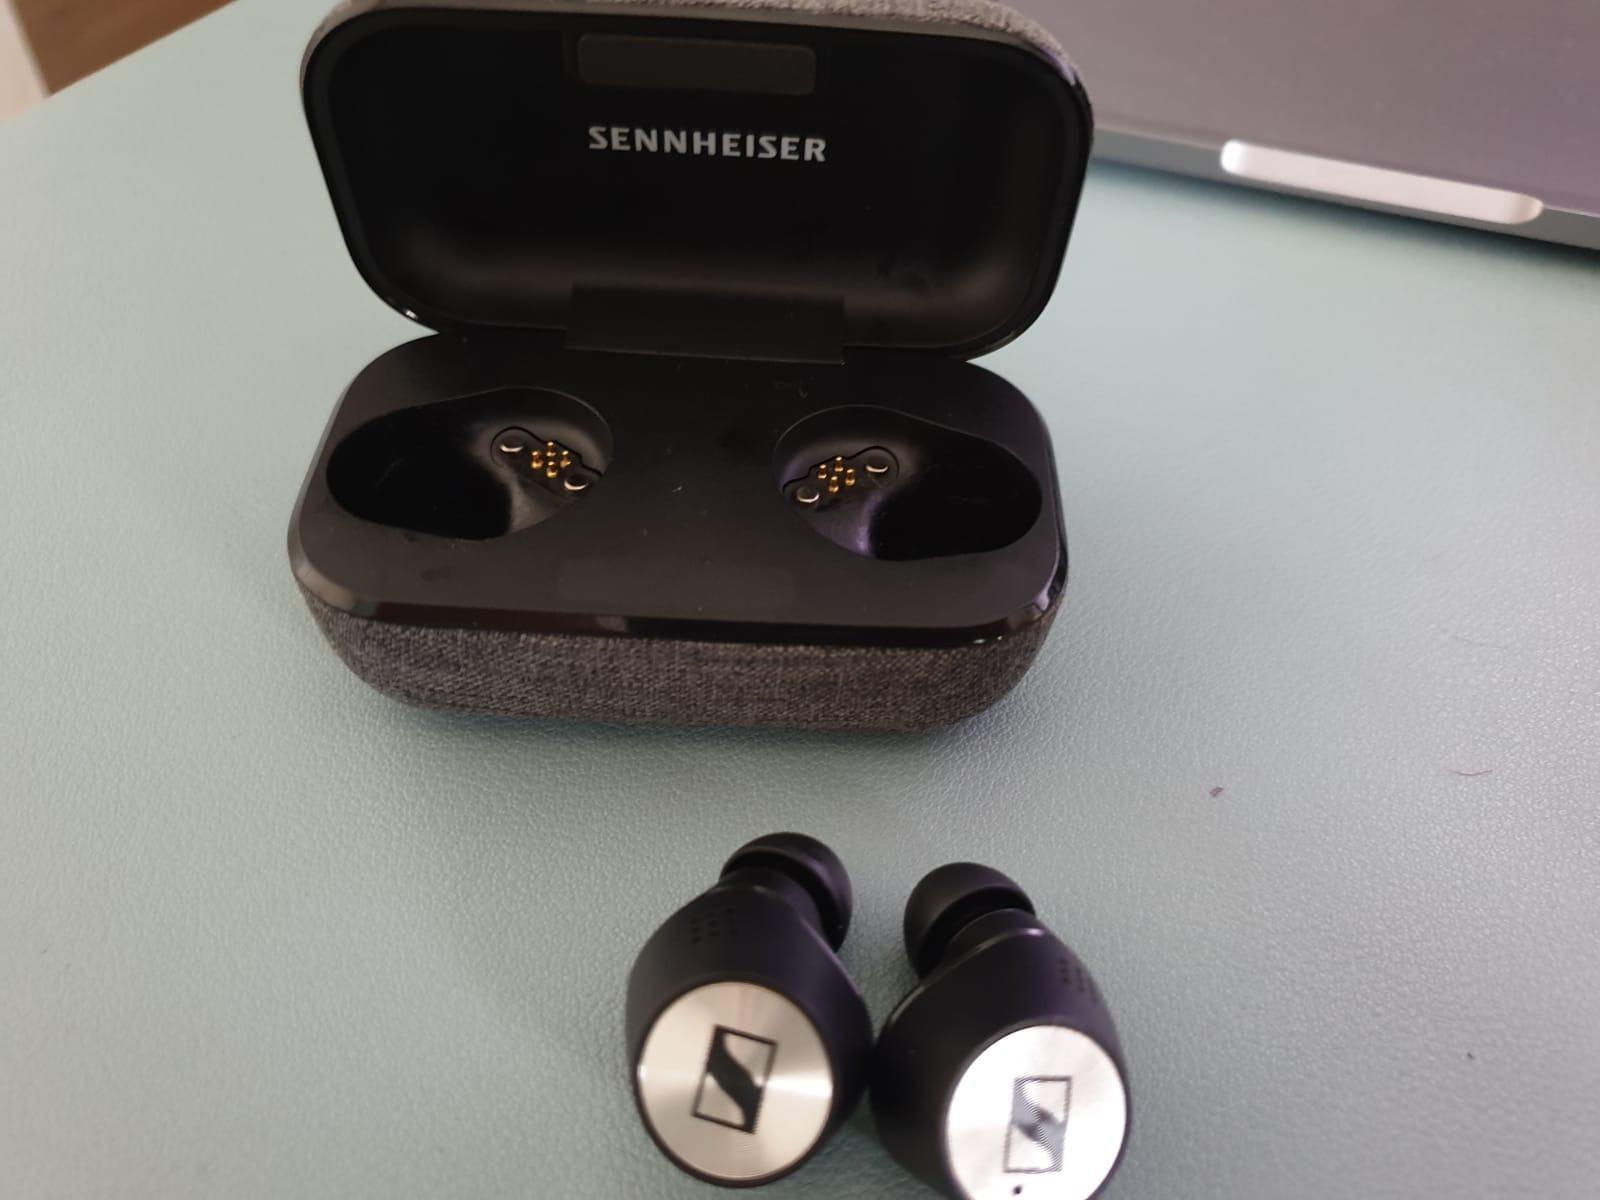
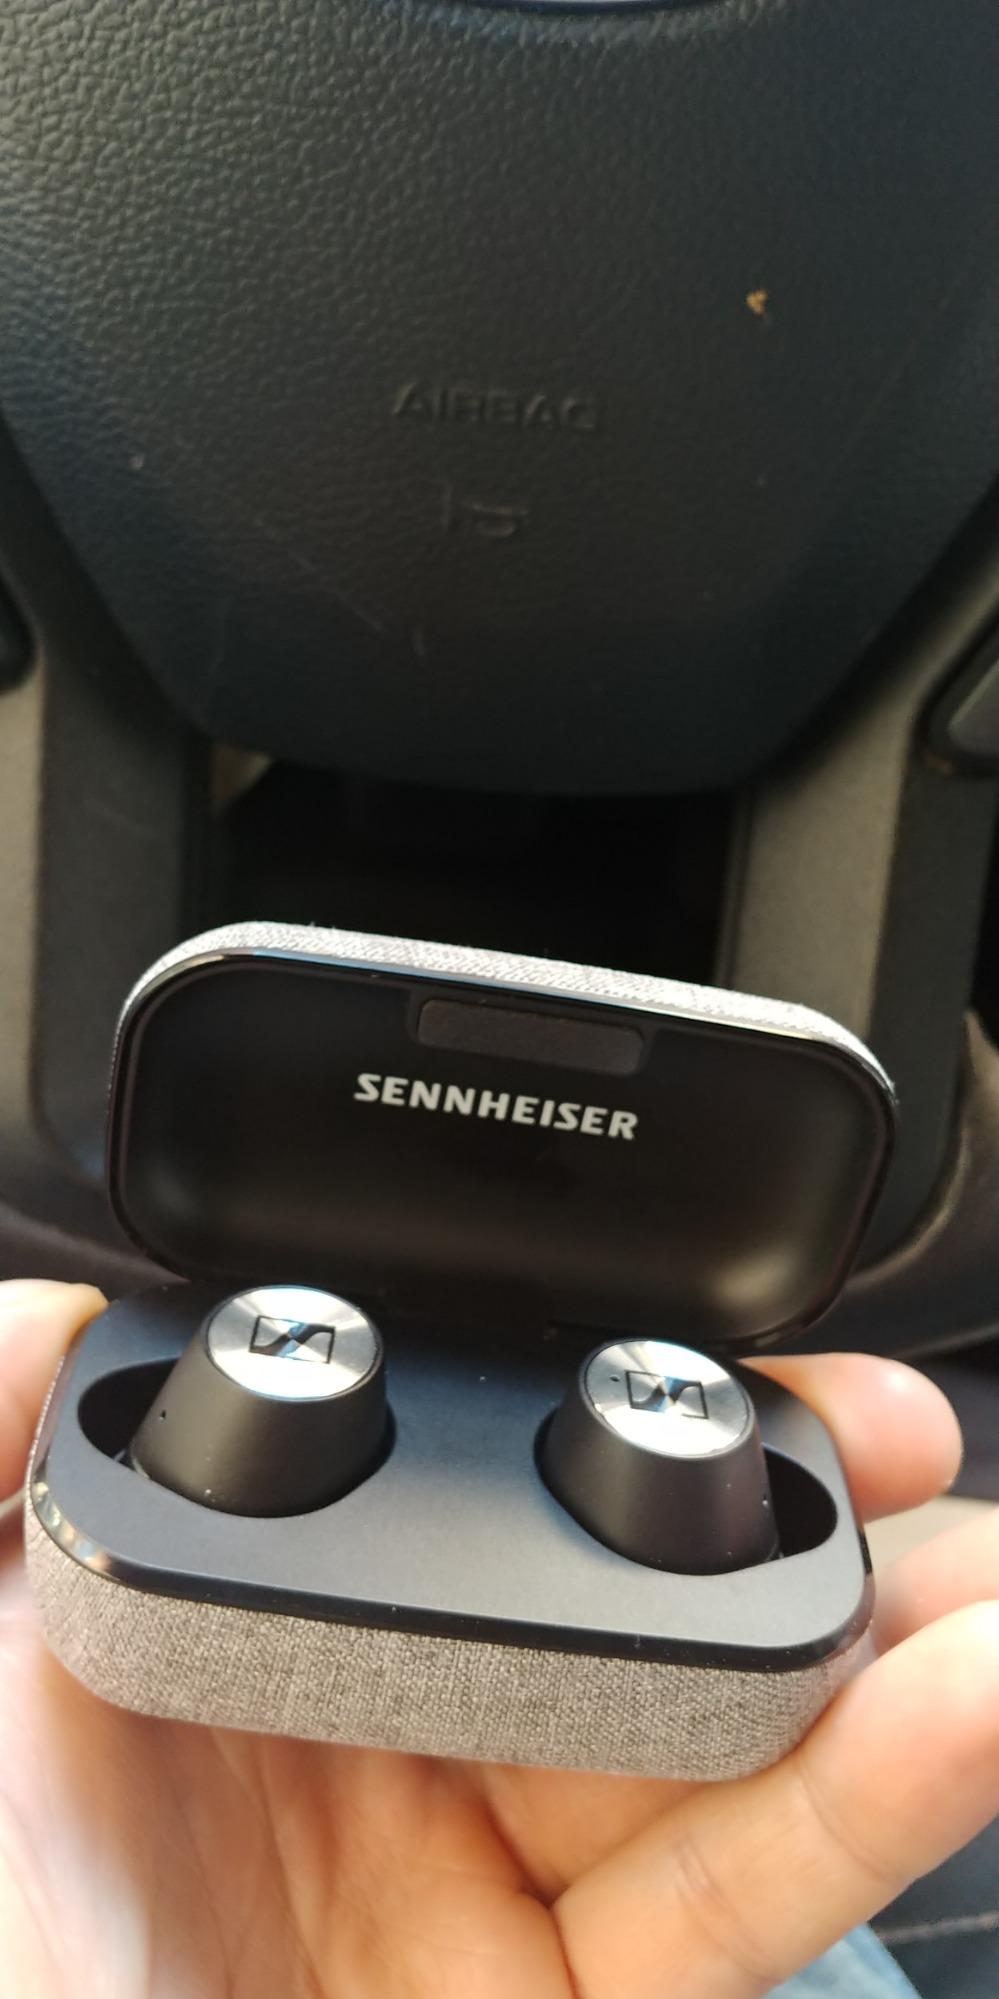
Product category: earbuds
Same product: no